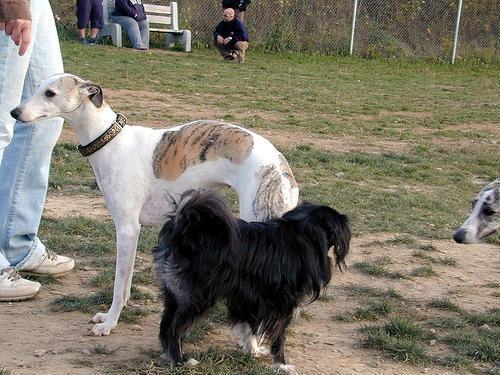
whippet